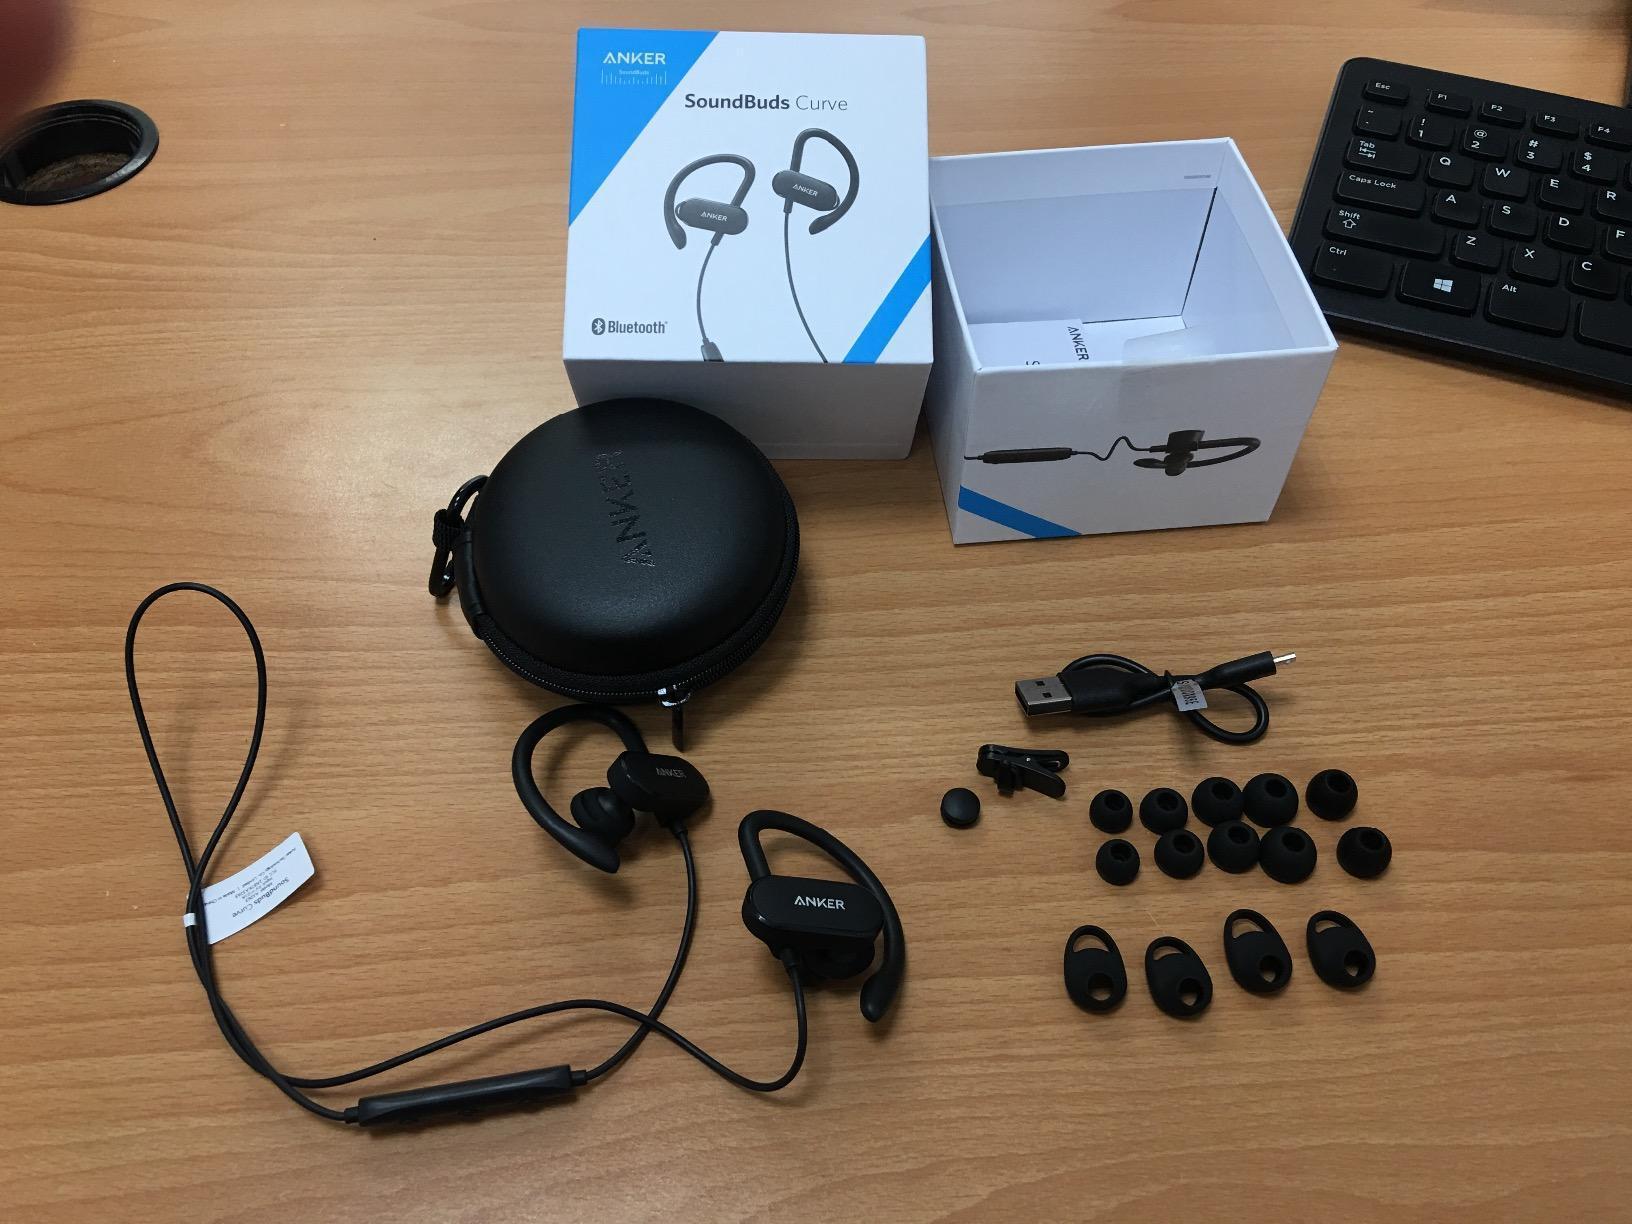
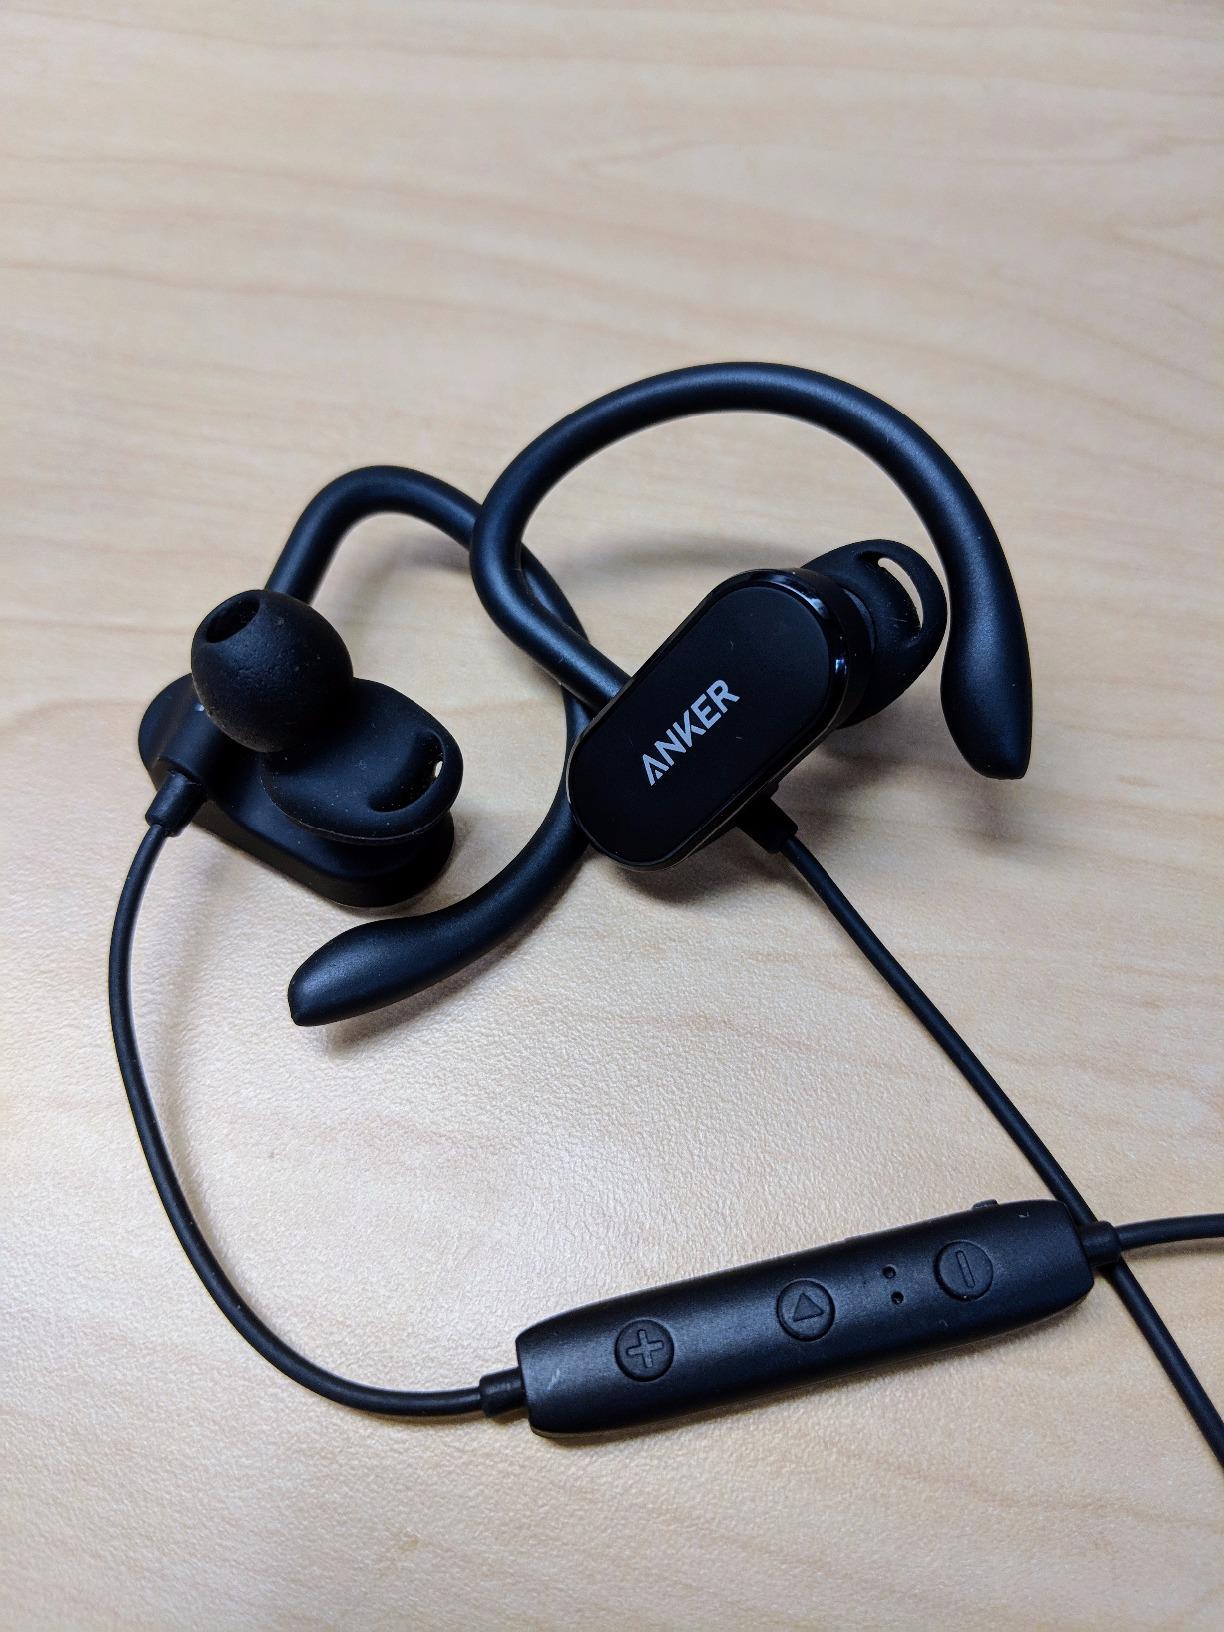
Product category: headphones
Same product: yes